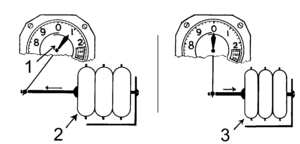
Un altimètre est un instrument de mesure permettant de déterminer la distance verticale entre un point et une surface de référence. Il renseigne l'altitude si la mesure est effectuée par rapport au niveau de la mer, la hauteur si c'est par rapport au niveau du sol local et le niveau de vol si c'est par rapport à une surface isobare théorique. Le niveau choisi est appelé calage altimétrique.
Le calage altimétrique, ou calage de l'altimètre, est la valeur de la pression atmosphérique utilisée pour régler la position de l'échelle secondaire d'un altimètre anéroïde afin qu'il indique la hauteur d'un aéronef au-dessus d'une surface de référence connue. Cette référence peut être le niveau de la mer, ce qui donnera le QNH, le niveau du sol de l'aéroport le plus près sous l'aéronef, donnant le QFE, ou la pression standard atmosphérique de 1 013,25 hPa ou 29,92 pouces de mercure qui donnera le niveau de vol standard.